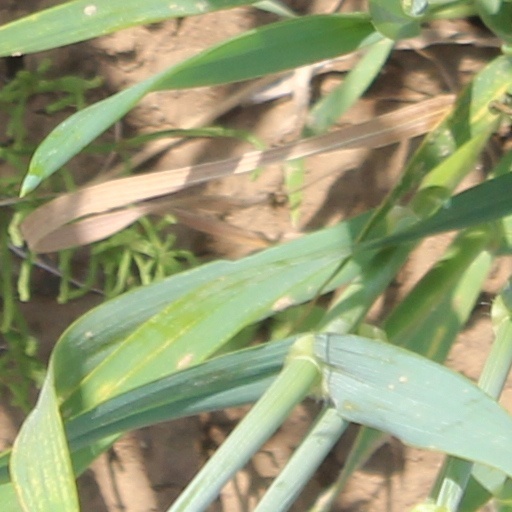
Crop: wheat